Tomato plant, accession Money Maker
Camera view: vertical (180 deg); turntable rotation: 300 degrees
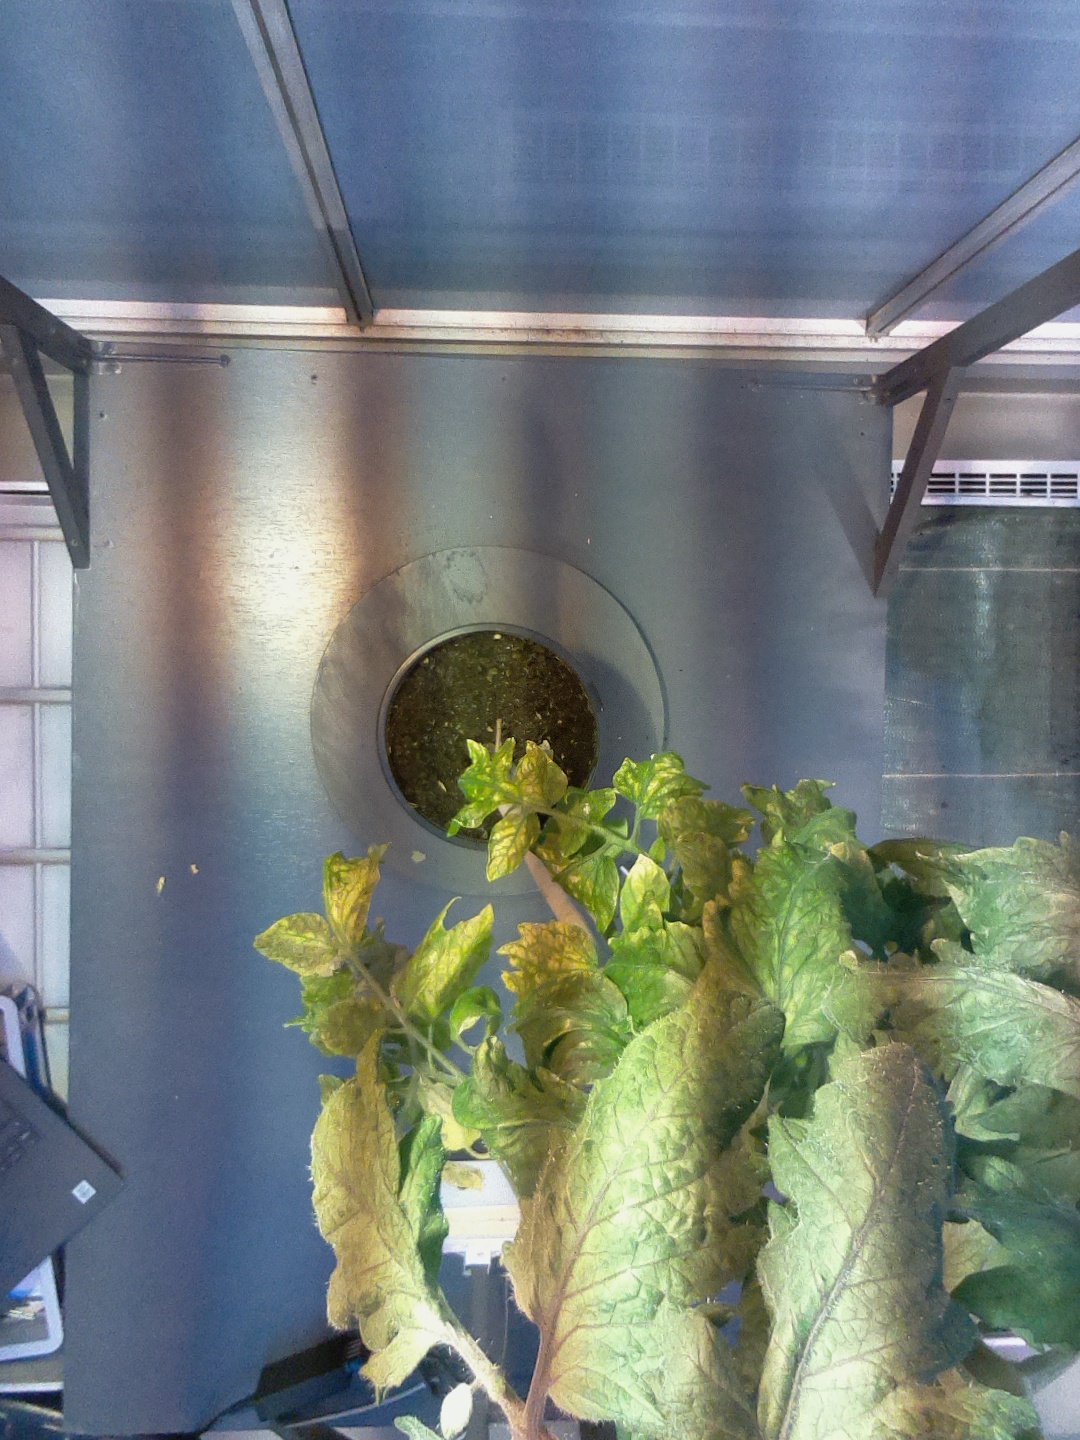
BBCH growth stage 77: 70%-80% of final fruit size